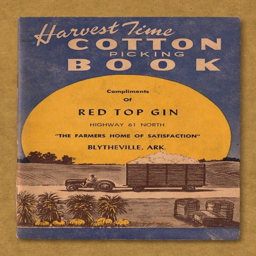
book for recording the weights of cotton that was picked